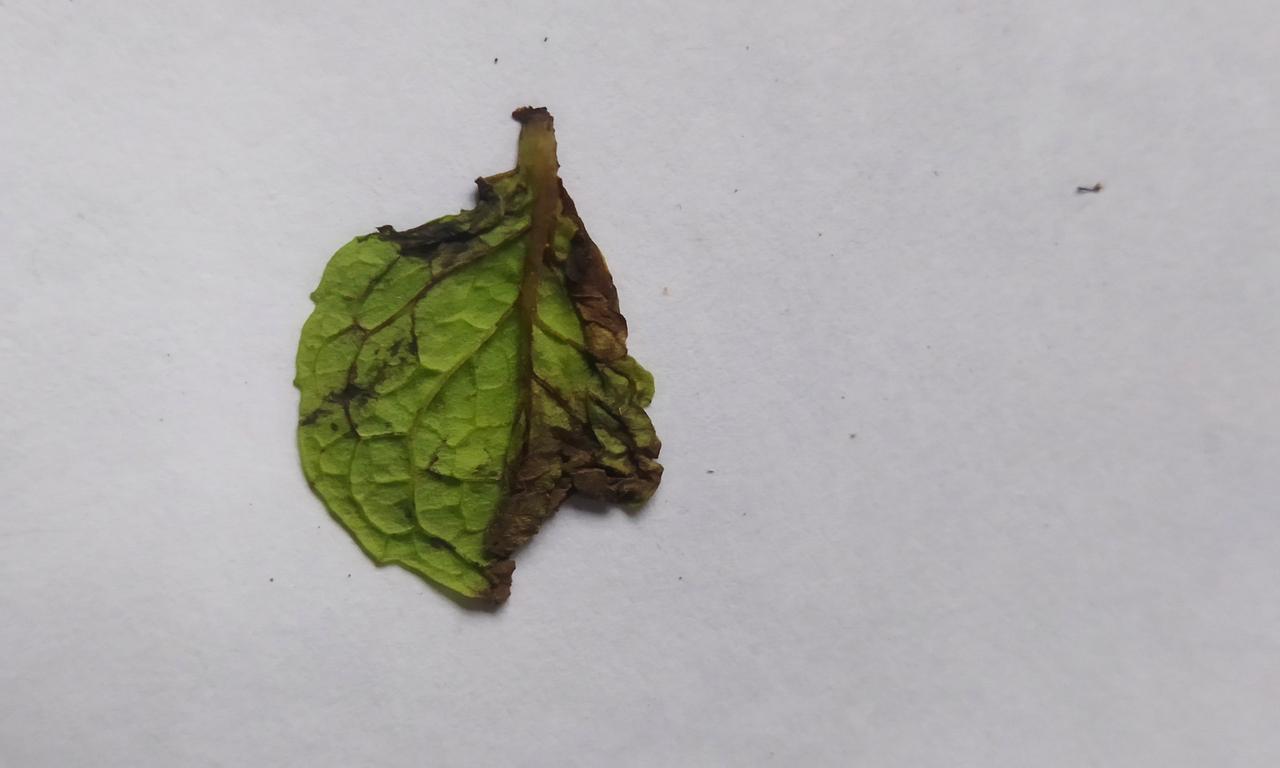
Label: Spoiled